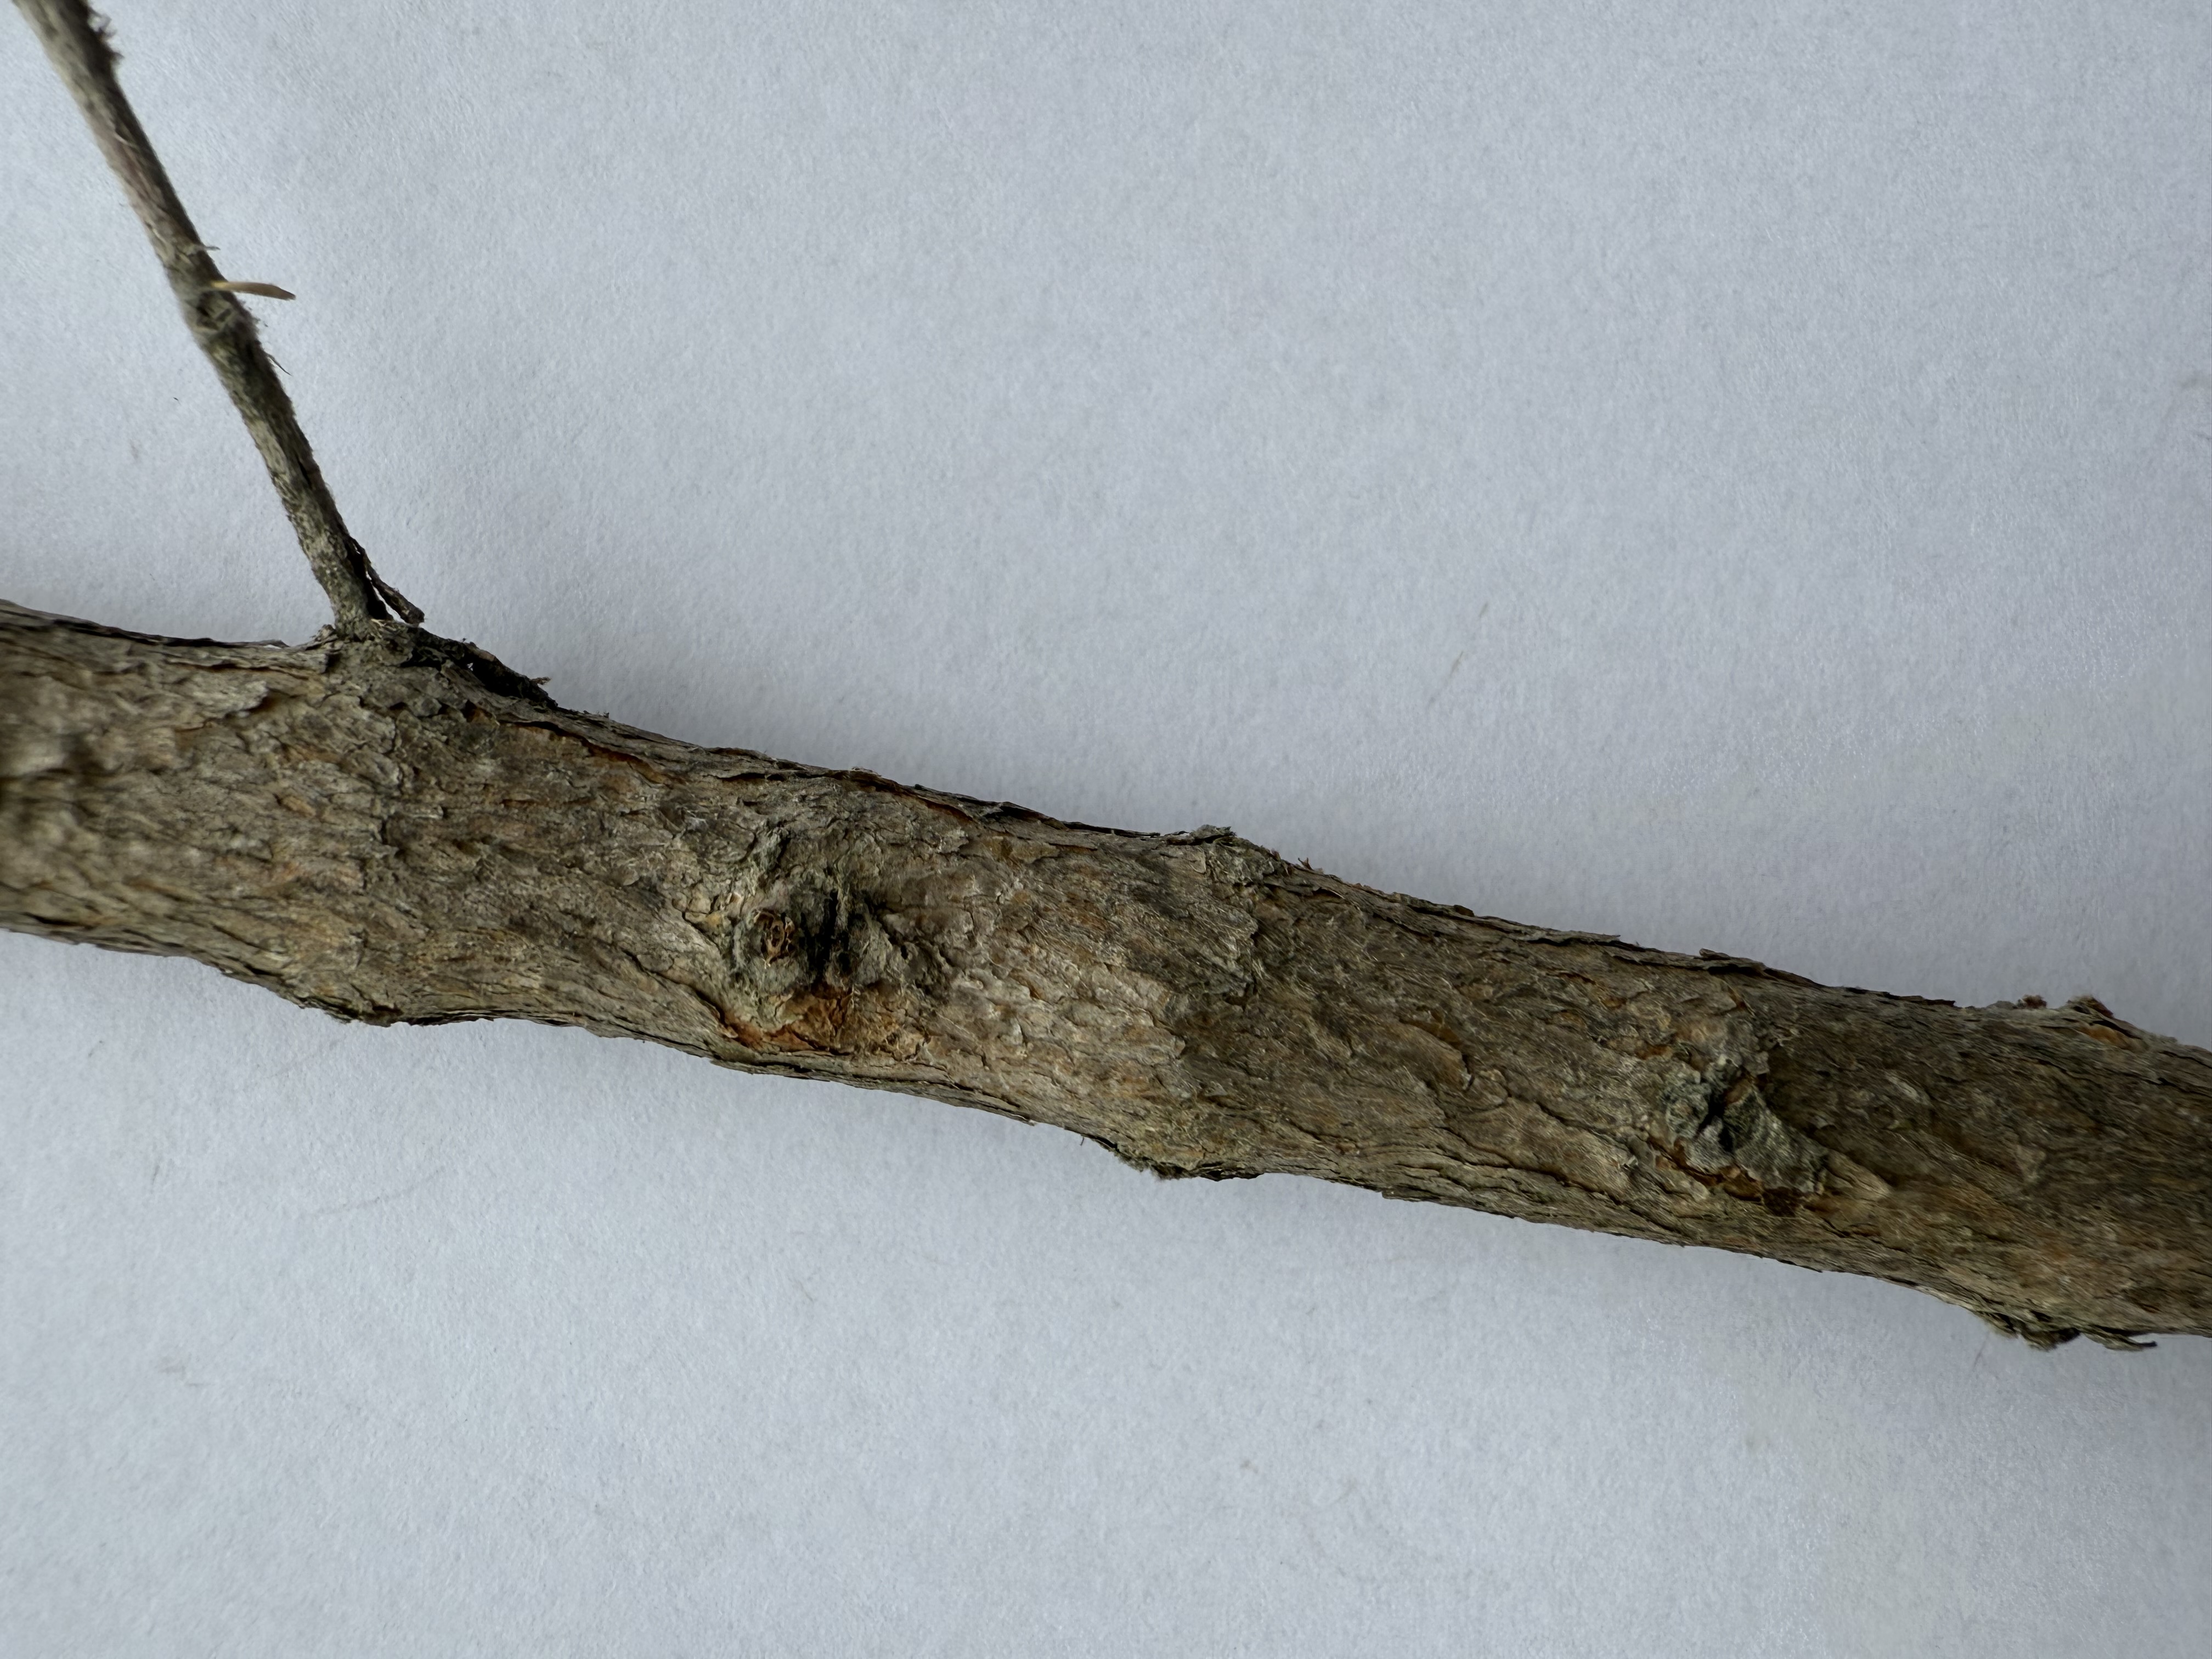
Variety: Feijoa